Racquetball at the 2015 Pan American Games

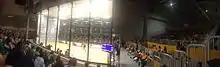
The Direct Energy Centre (Exhibition Centre), Hall C, was the venue for the racquetball competitions

A total of 13 countries have qualified athletes. The number of athletes a nation has entered is in parentheses beside the name of the country.